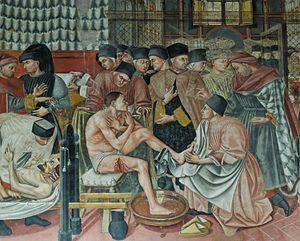
Soins donnés aux malades, fresque de Domenico di Bartolo. Sala del Pellegrinaio (salle du Pèlerin), Hôpital Santa Maria della Scala.